Incredible Connection

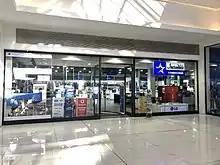

Incredible Connection is a consumer electronics and IT retailer active in southern Africa.